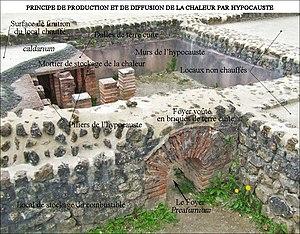
Maison au Grand Péristyle - Vieux-la-Romaine France. Principe de production et diffusion de la chaleur par hypocauste. Avec interprétation des différents locaux par l'auteur.
La gestion de l'eau à Pétra a forgé la puissance et le niveau de vie des résidents de la capitale de l'ancien royaume nabatéen. Cité parmi les plus puissantes de l'Antiquité, Pétra ne tient pas sa célébrité et sa prospérité, uniquement par ses magnifiques bâtiments creusés et sculptés dans la roche des montagnes environnantes. C’est surtout par son extraordinaire système hydraulique construit au cours des siècles, que Pétra a pu se développer au milieu d'un désert inhospitalier, et devenir une étape stratégique pour les caravanes chamelières, venant de l’Arabie ou de la lointaine Asie et ...apportant les soies, les épices et les parfums, vers les cours d’Europe.